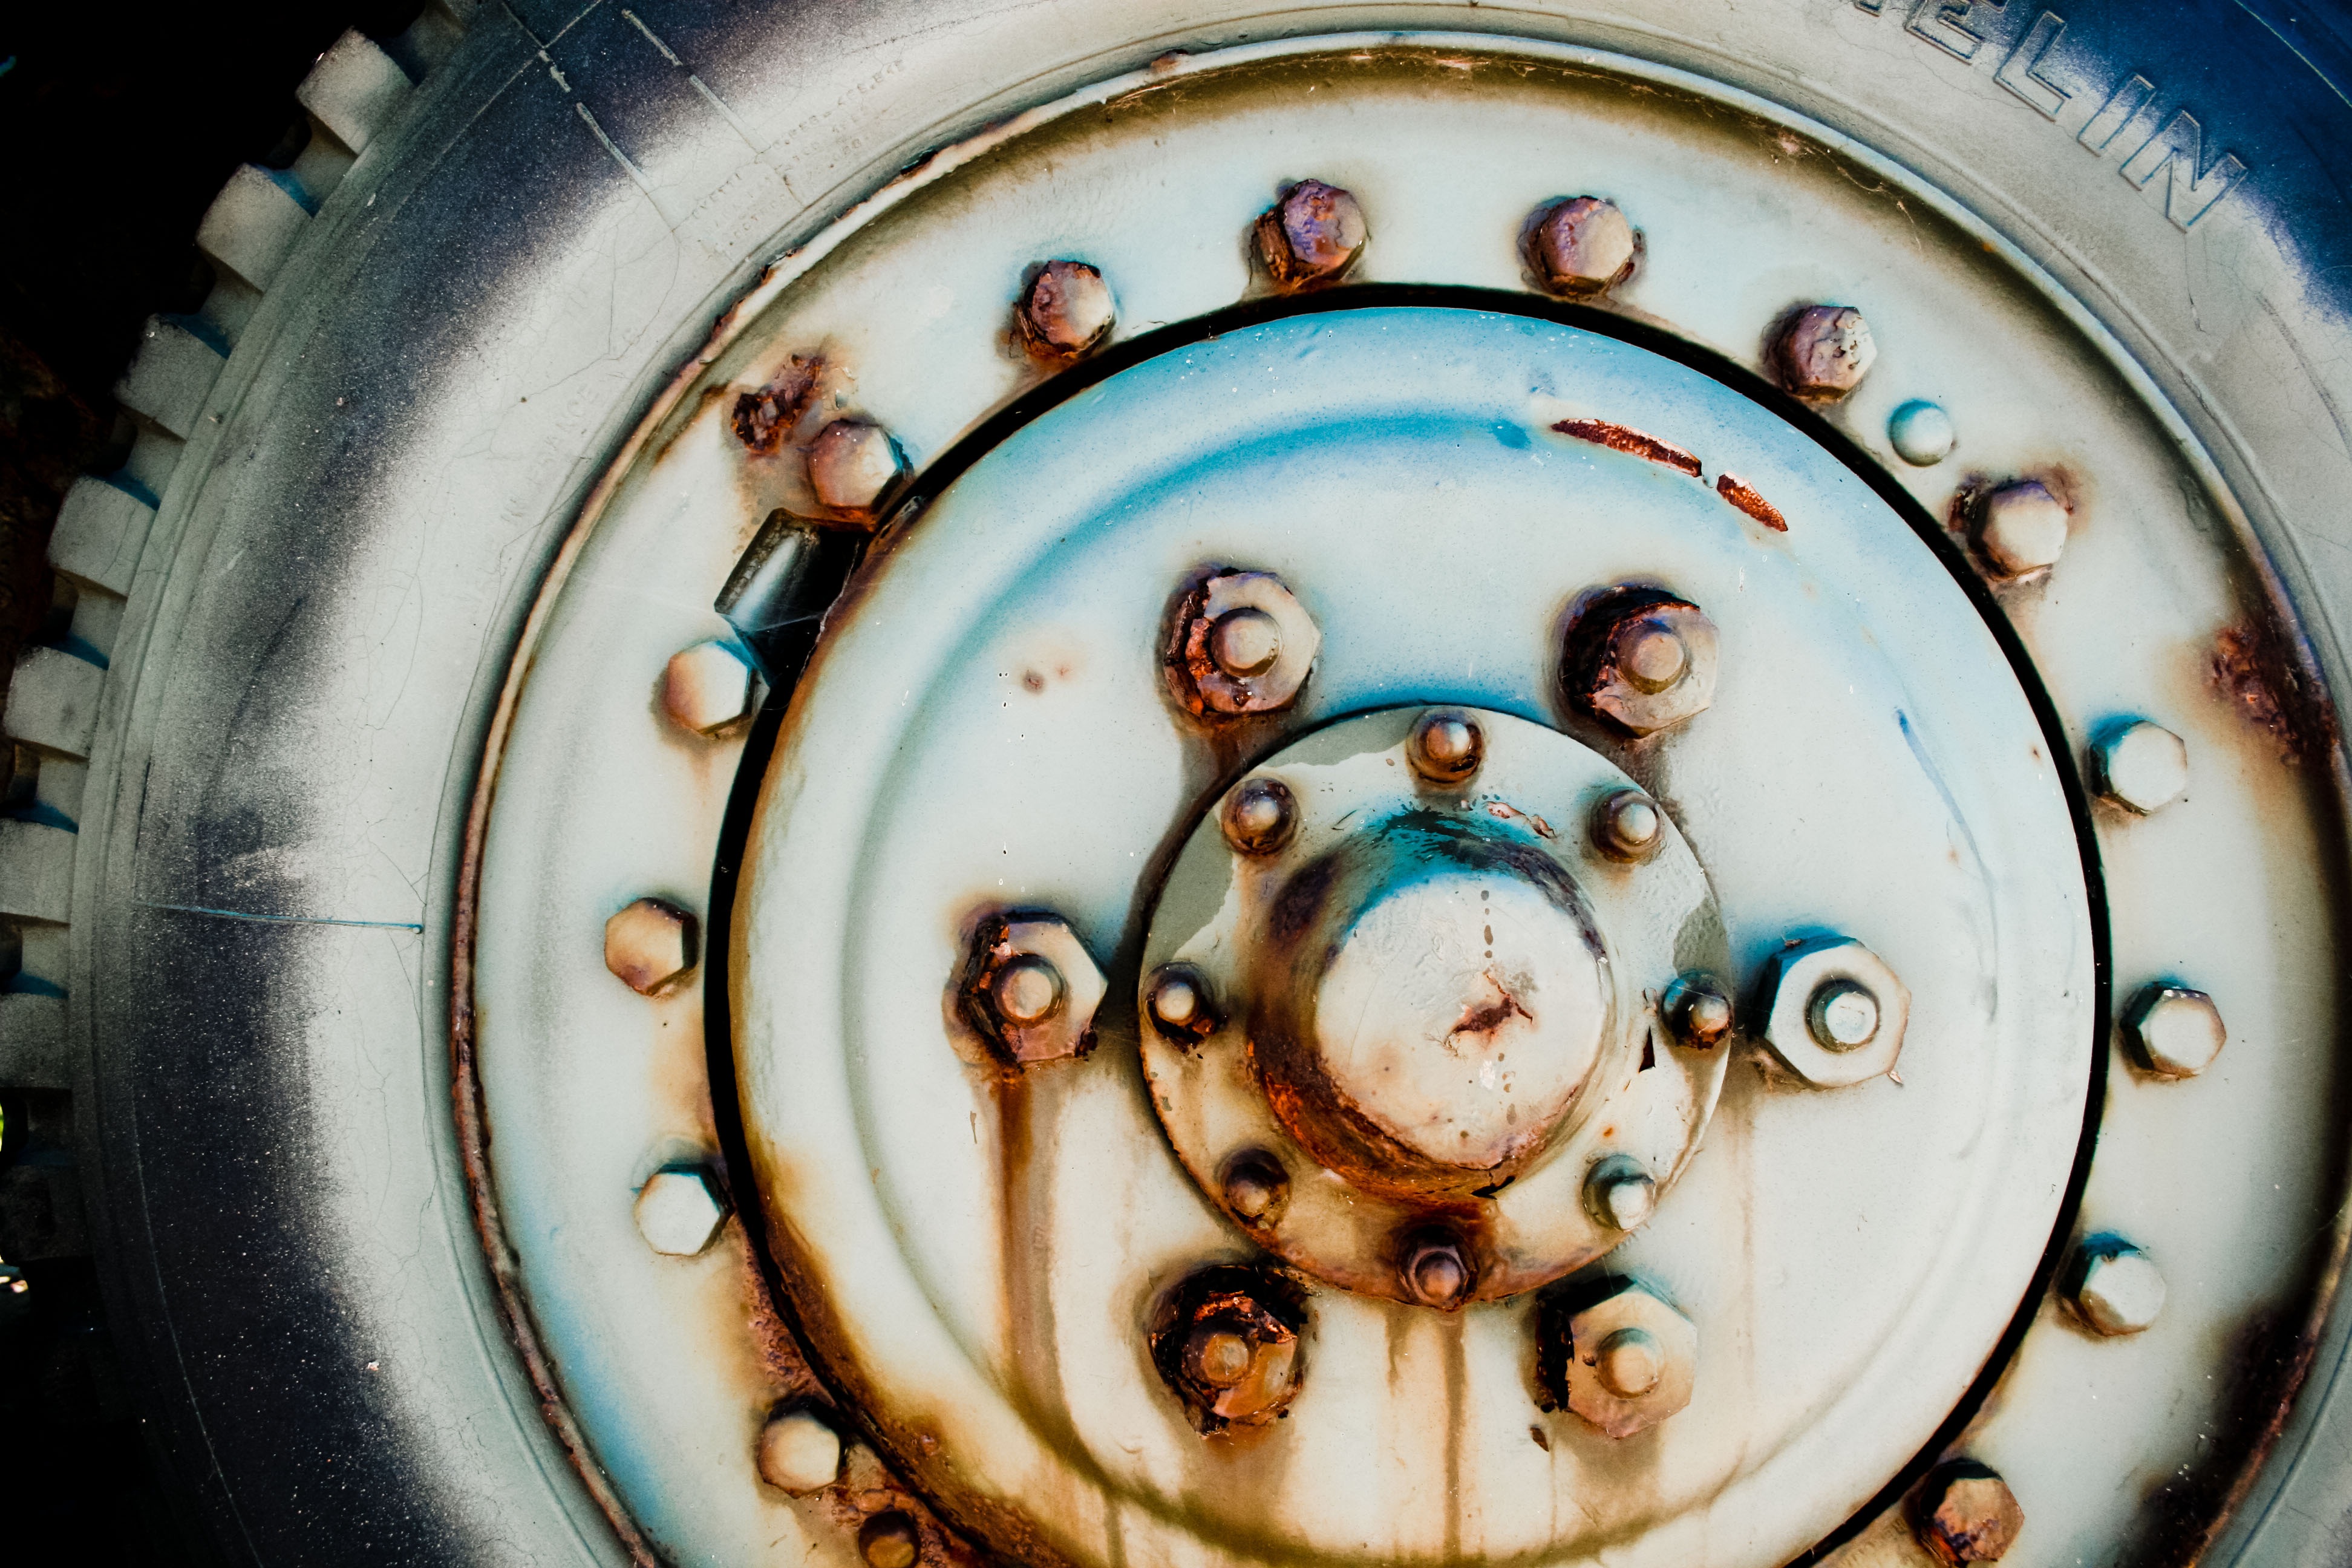
wheel, old, truck, auto, blue, circle, art, rim, mold, rhine